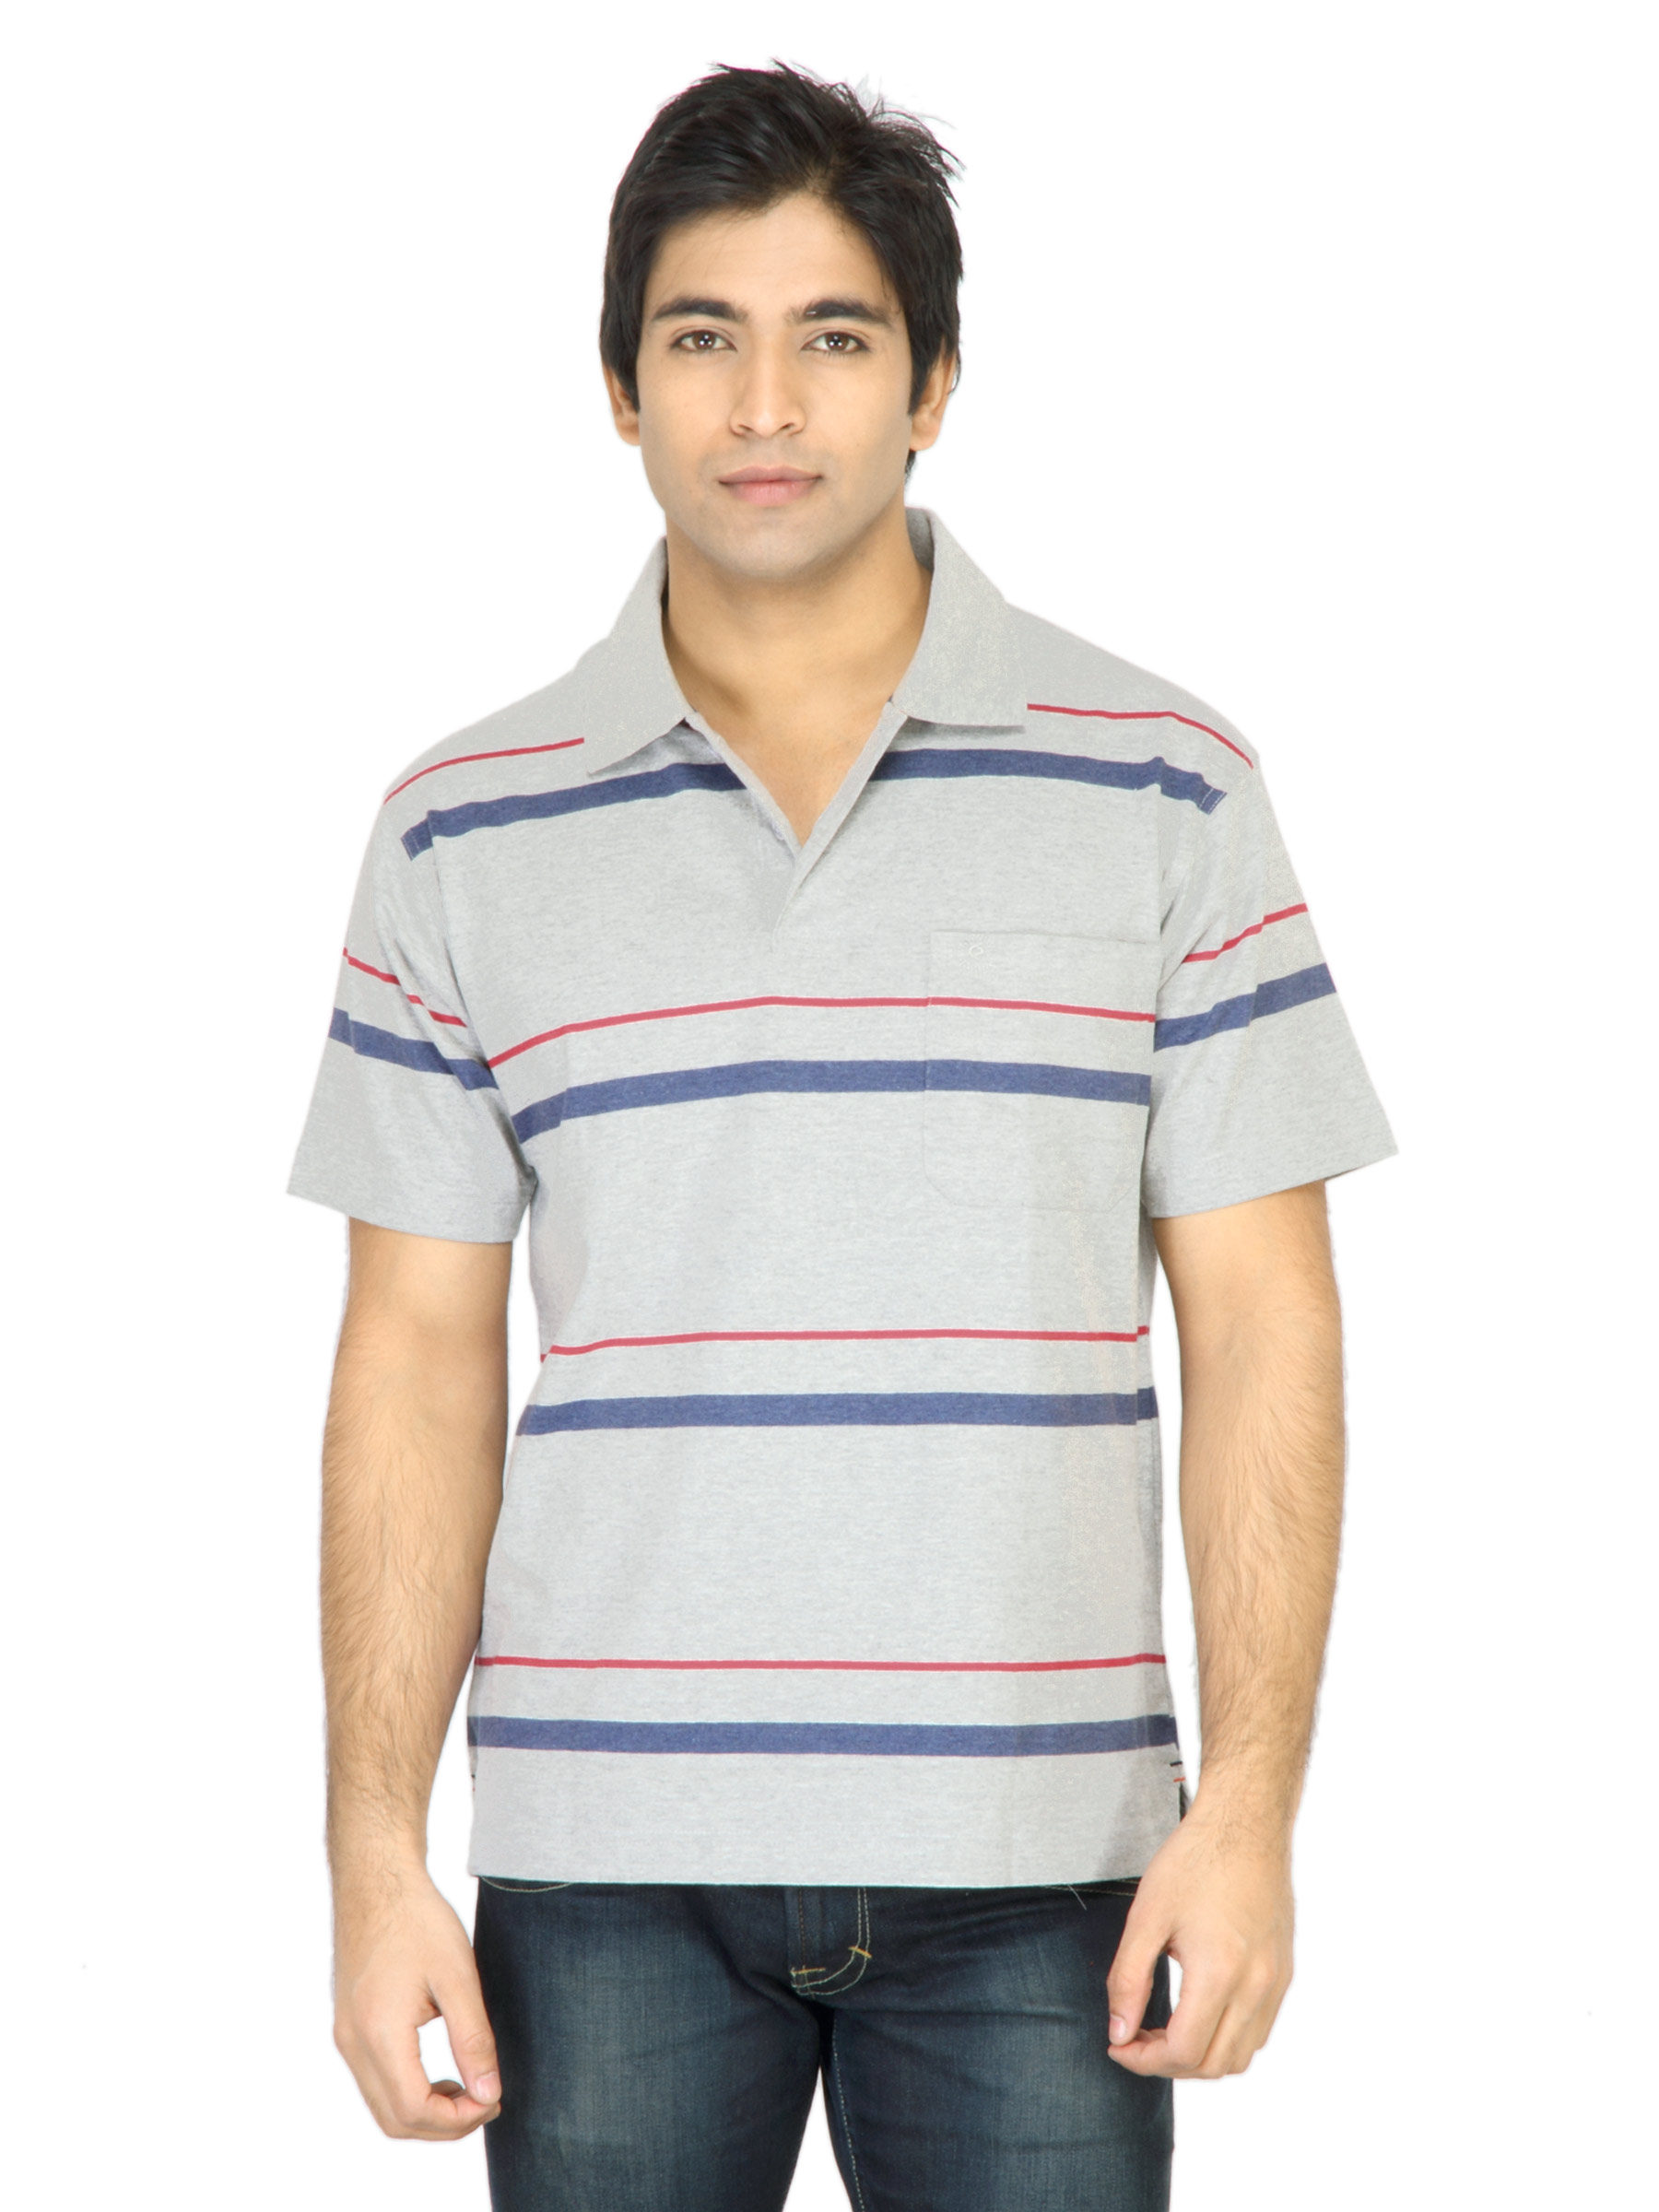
Classic Polo Men Striped Grey Tshirt
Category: Apparel / Topwear / Tshirts
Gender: Men
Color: Grey
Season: Fall 2011
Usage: Casual